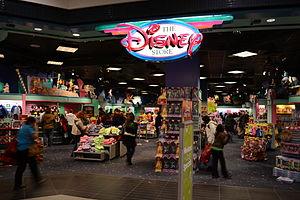
Disney Store est une filiale de la Walt Disney Company pour la vente d'articles Disney dans des lieux dédiés lancée en 1987. Les boutiques font partie de la division Disney Consumer Products du groupe.